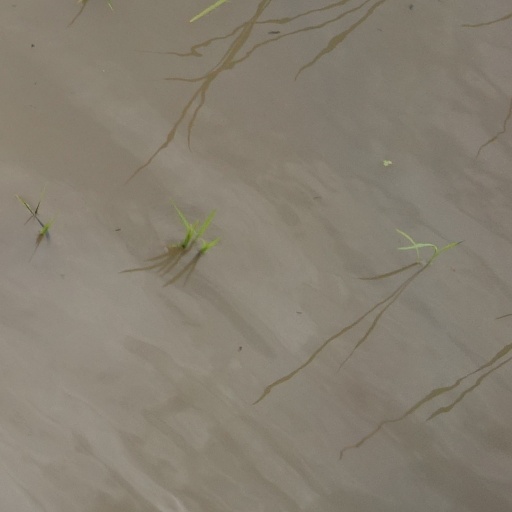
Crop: rice